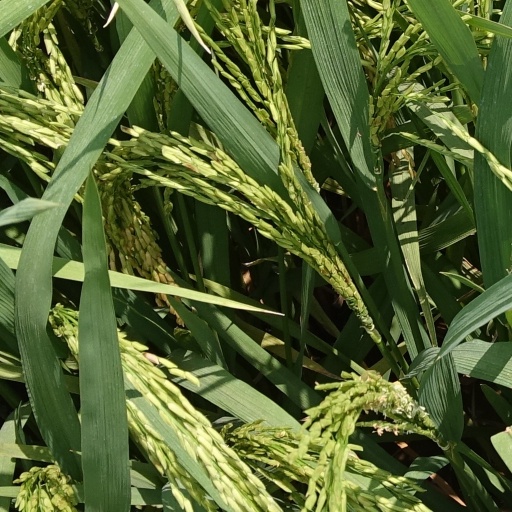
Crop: rice